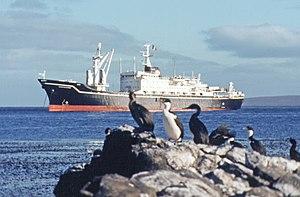
le Marion Dufresne (premier du nom), au mouillage de vant la base de Port-Aux-Français, archipel des Kerguelen (Terres Australes et Antarctiques Françaises)
L'Esprit d'Équipe est un voilier de course au large qui a gagné la Course autour du monde en équipage en 1984-1985 avec le skipper Lionel Péan. Dessiné spécialement pour la Whitbread par l'architecte Philippe Briand, il a aussi participé à l'édition 1981-1982 de cette course sous le nom de 33 Export et à celle de 1989-1990 sous le nom d'Esprit de Liberté.